Oberek

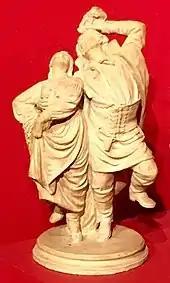
"Oberek" – Antoni Kurzawa, 1881.

The oberek, also known as obertas or ober, is a lively Polish dance in triple metre. Its name is derived from the Polish "obracać się", meaning "to spin". It consists of many dance lifts and jumps. It is performed at a much quicker pace than the Polish waltz and is one of the national dances of Poland.